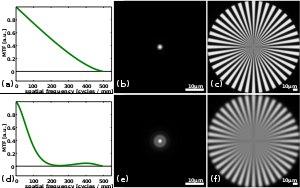
La fonction de transfert optique ou FTO d'un système optique est une fonction complexe qui relie la luminance de l'espace objet à l'éclairement de l'espace image. Elle permet de modéliser l'influence du système optique sur la distribution de l'énergie lumineuse dans l'espace image.